Chirnside Parish Church

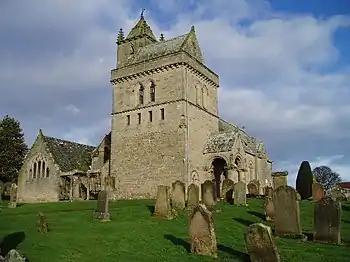
Chirnside Kirk

Chirnside Parish Church is a kirk of the Church of Scotland. It is situated on the B6355 road between Duns and Eyemouth in the old county of Berwickshire, now part of the Scottish Borders, at . The town of Chirnside is east of Duns, and north-west of Berwick-upon-Tweed. Jim Clark (Racing Driver) is also buried here.